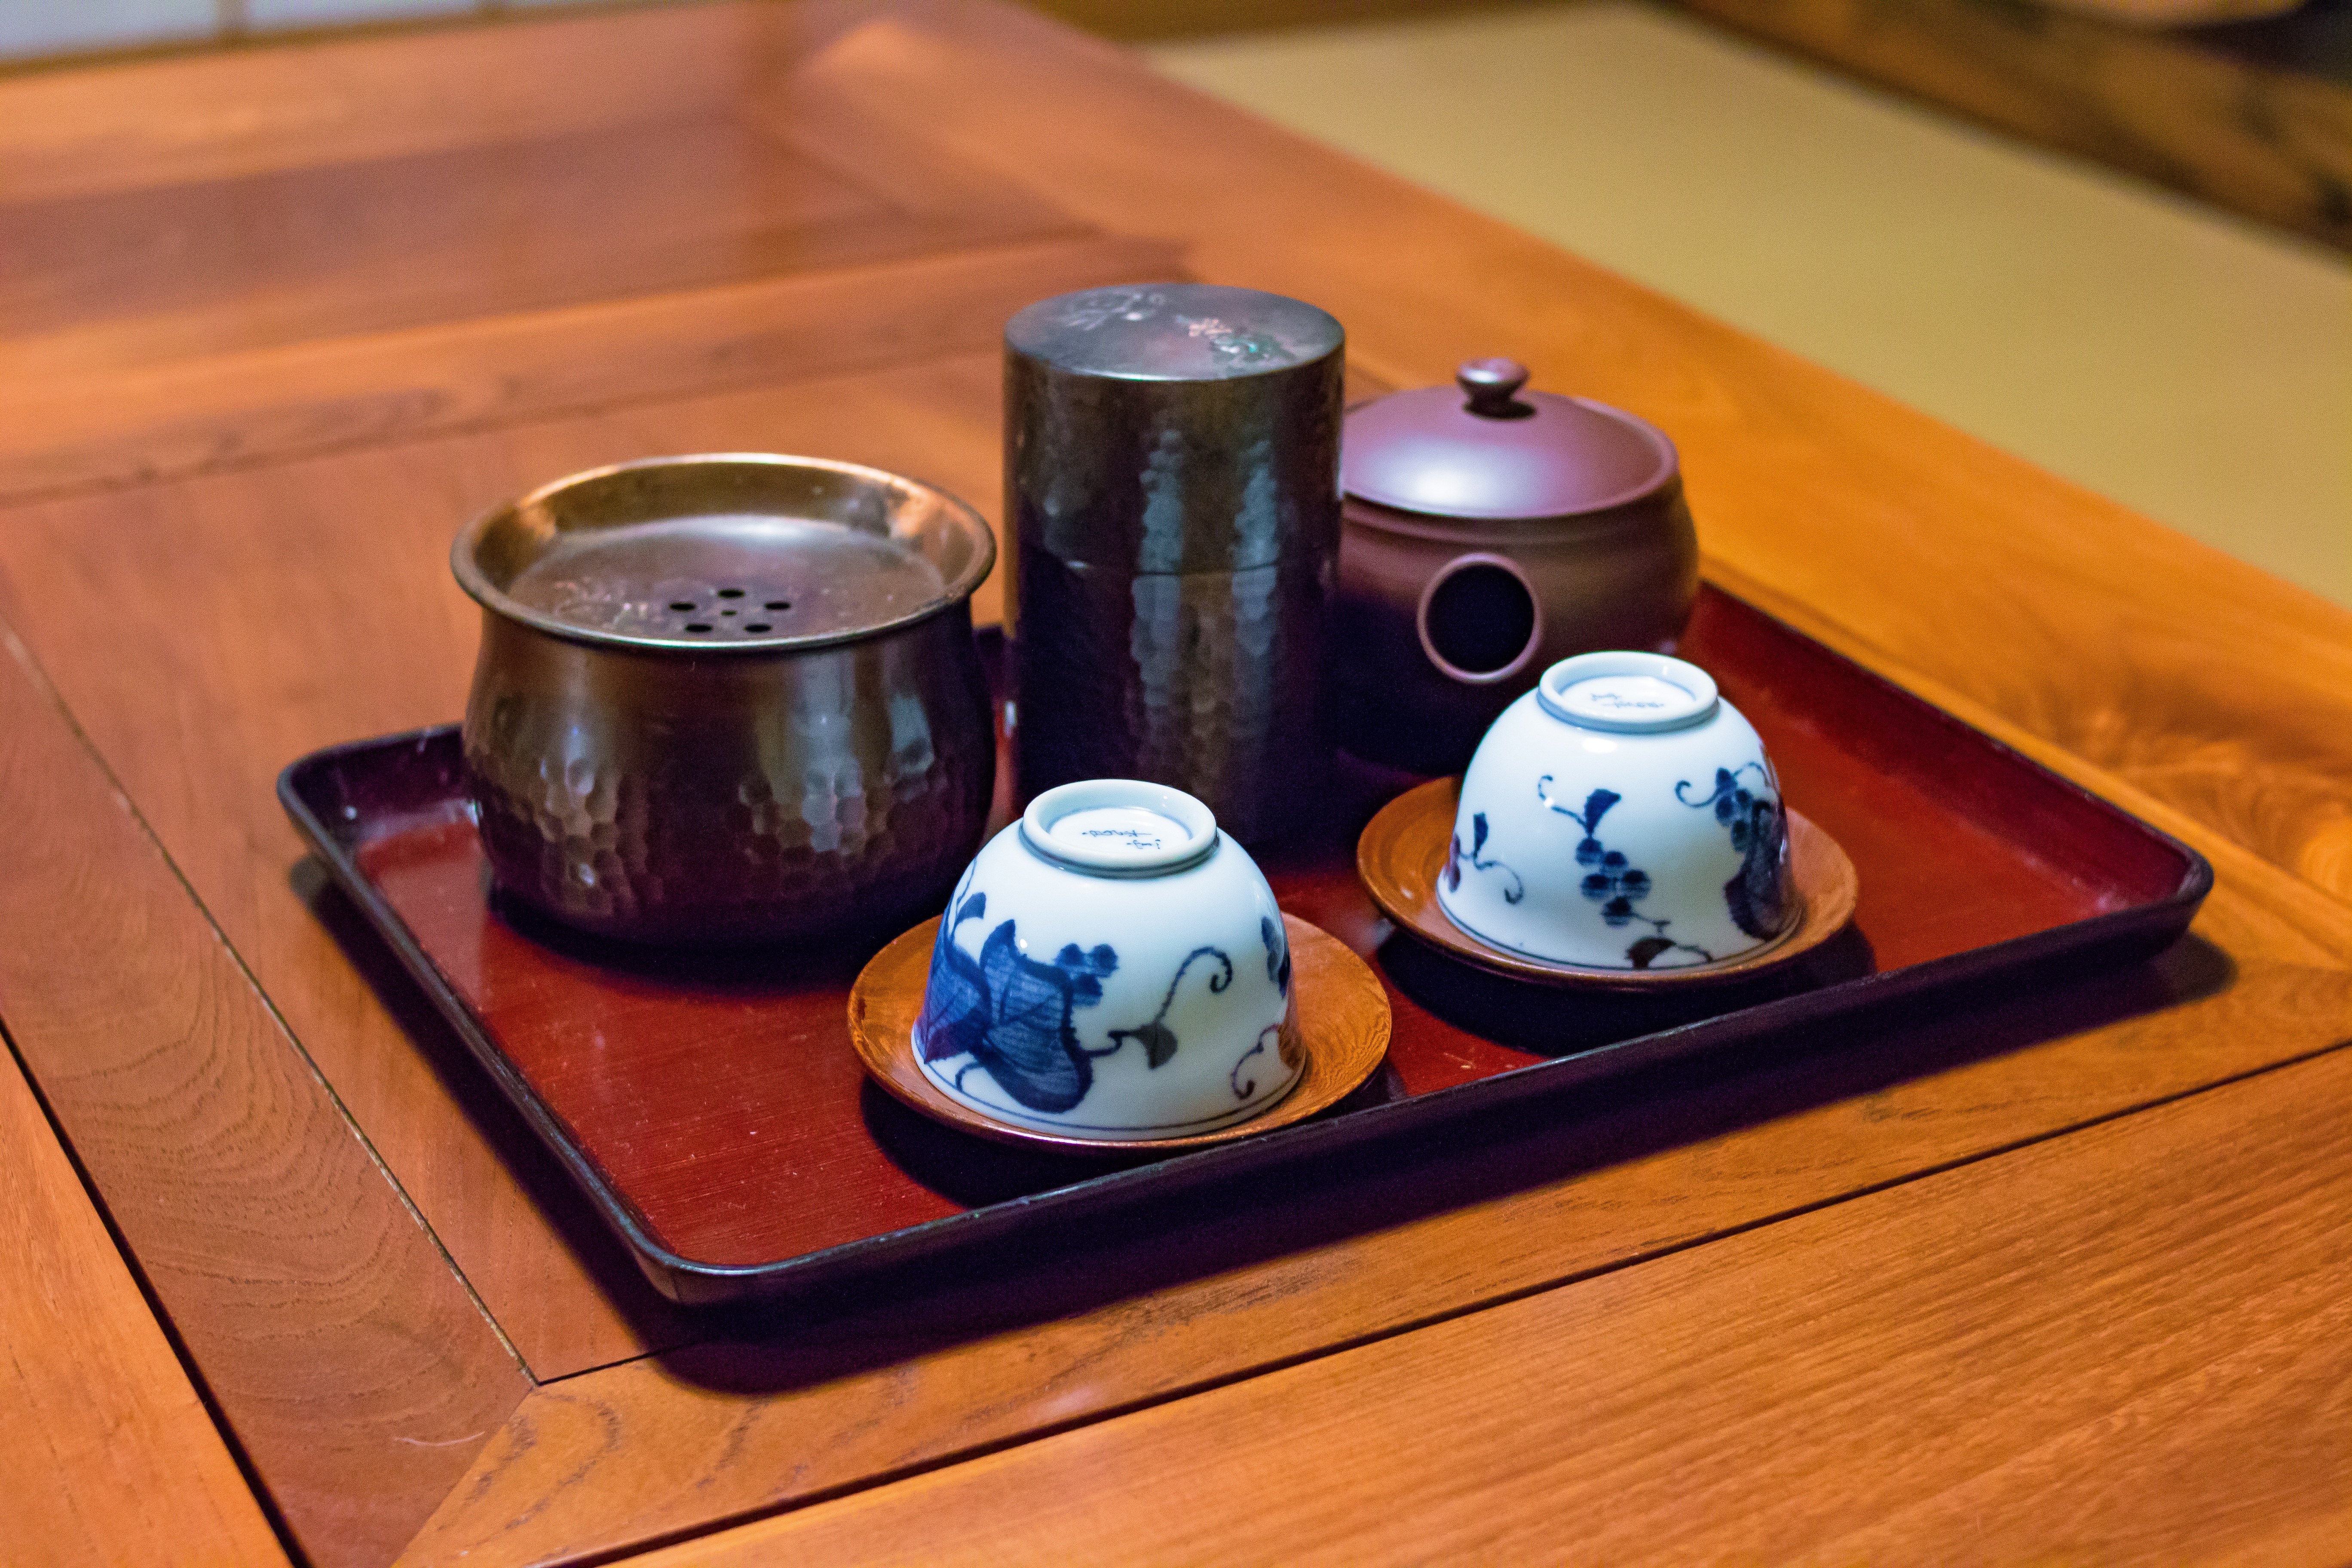
tea, teapot, pot, food, ceramic, drink, blue, japan, art, japanese, culture, tradition, shape, traditional, organic, herbal, matcha